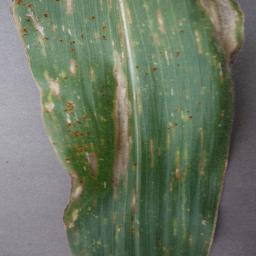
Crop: corn
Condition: (maize)_northern_blight